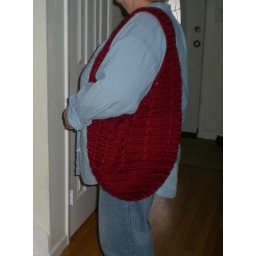
market bag over shoulder